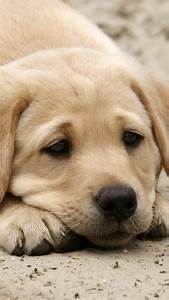
Label: dog